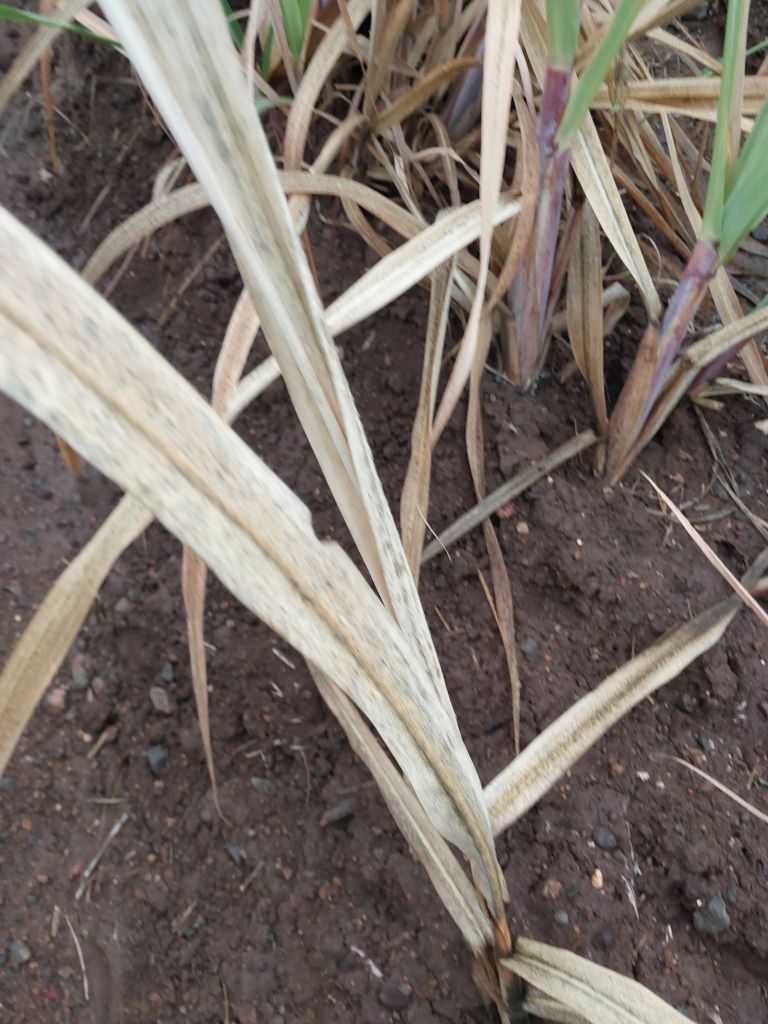
Label: Sett Rot